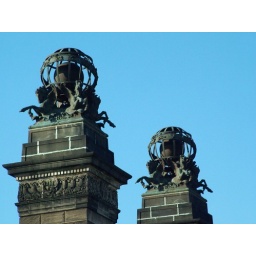
of the posts at the end of the 16th street bridge in Pittsburgh, Pa. 06/12/08